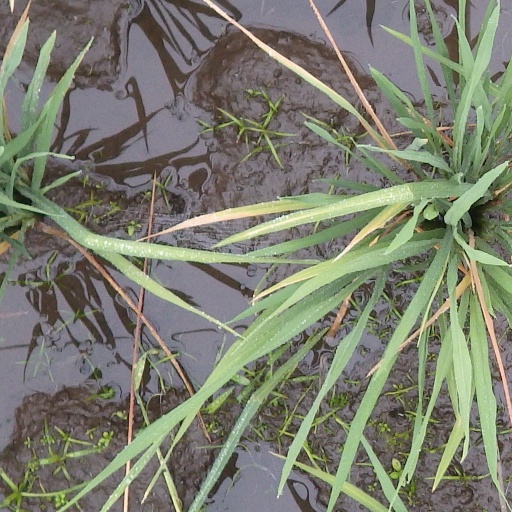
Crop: rice